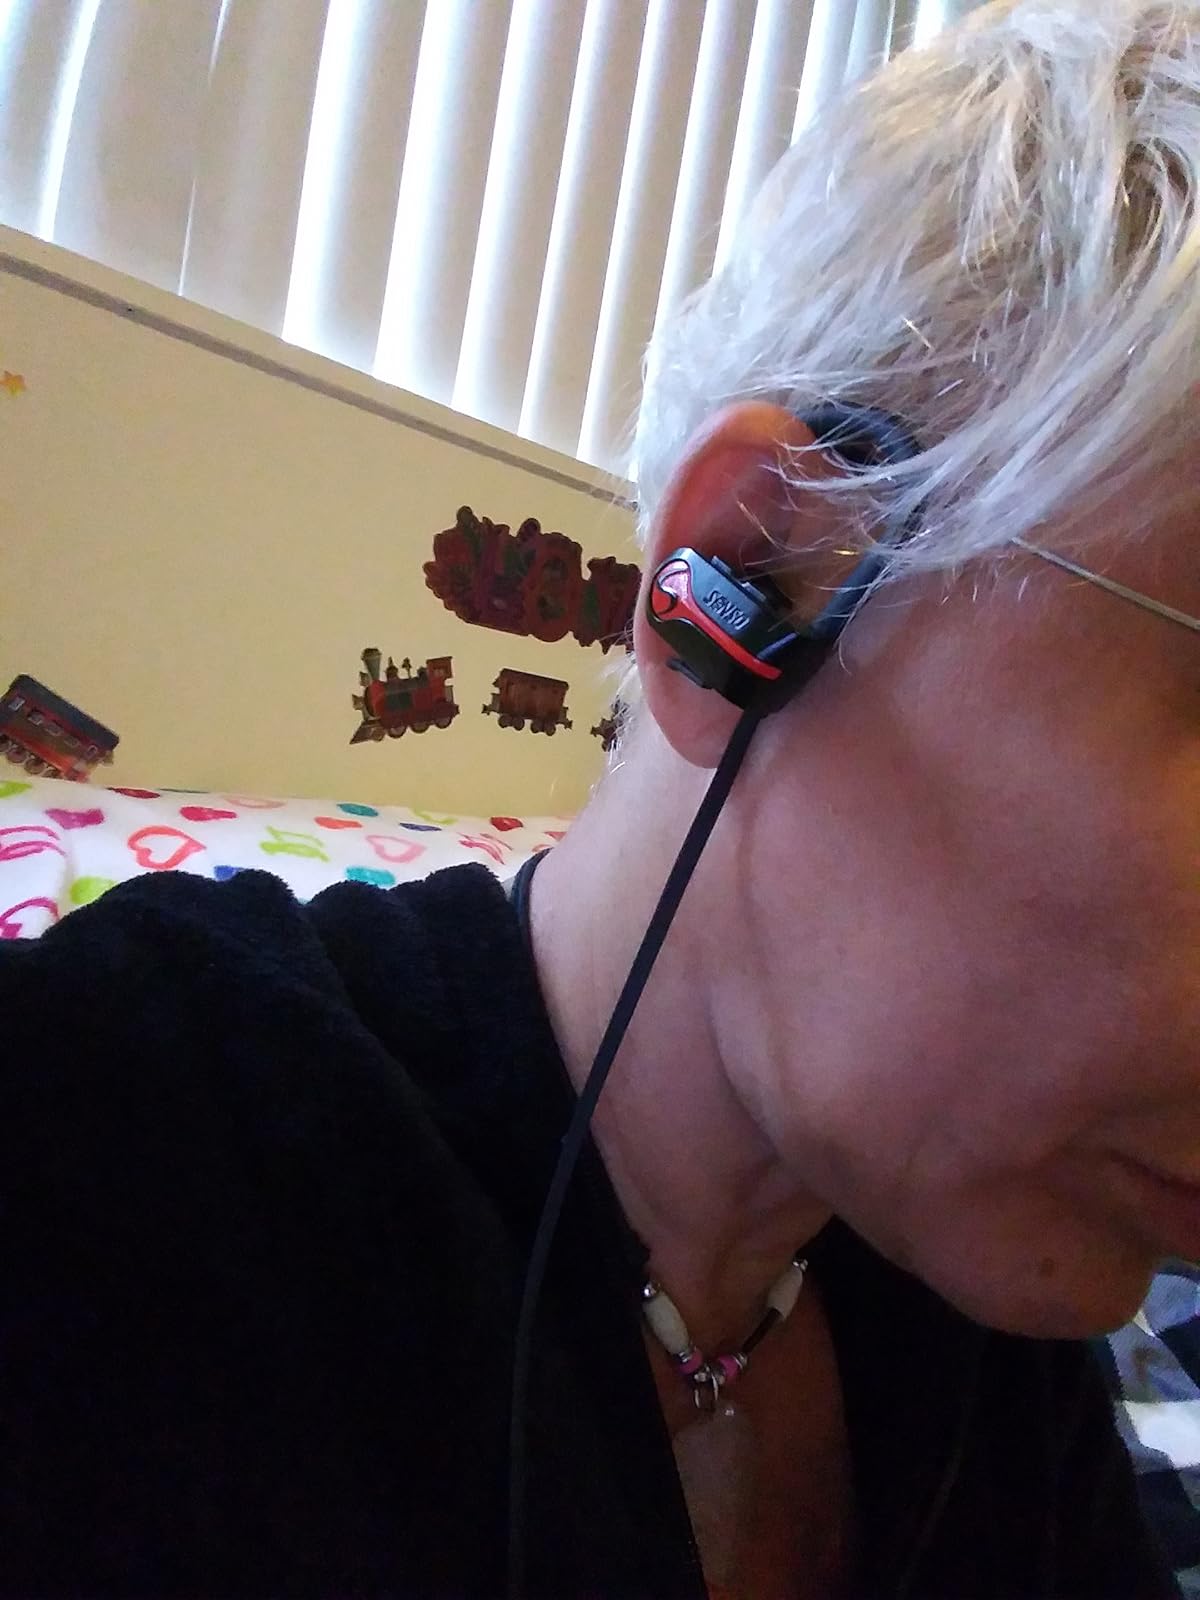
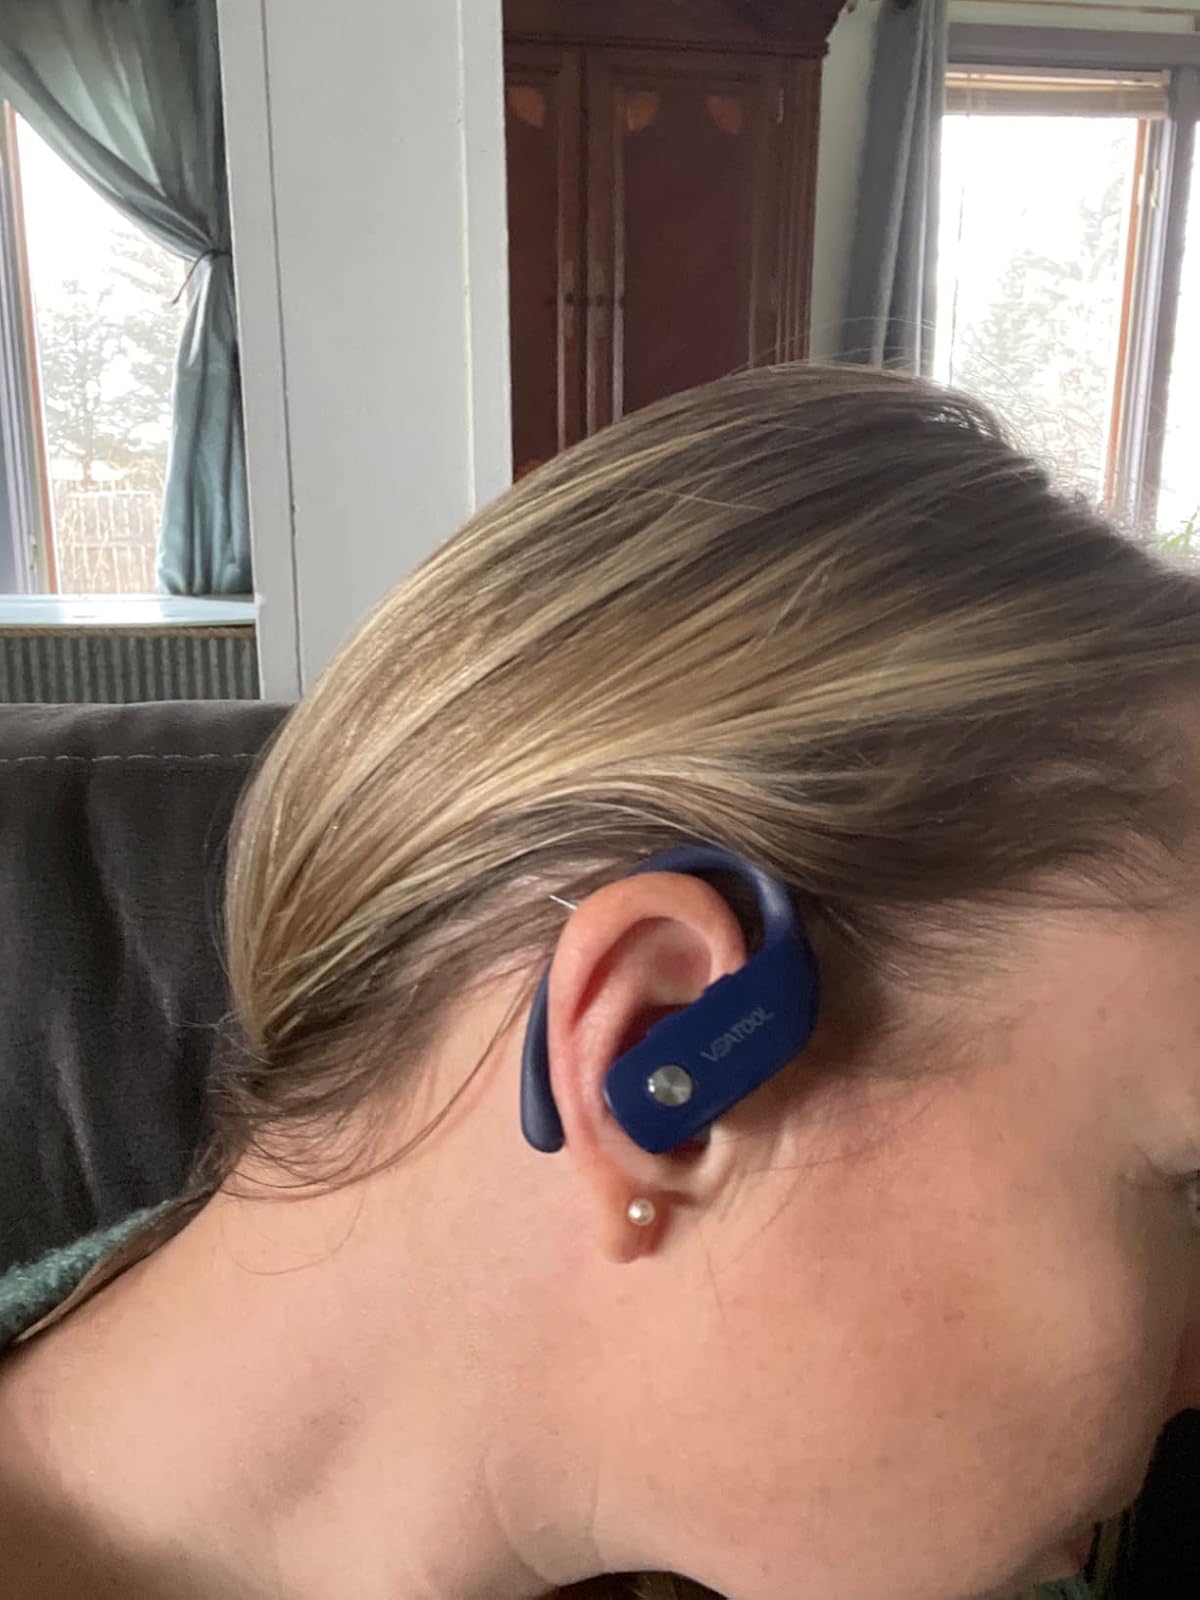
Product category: earbuds
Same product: no